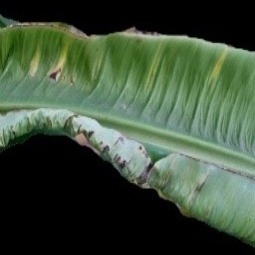
Label: Calcium